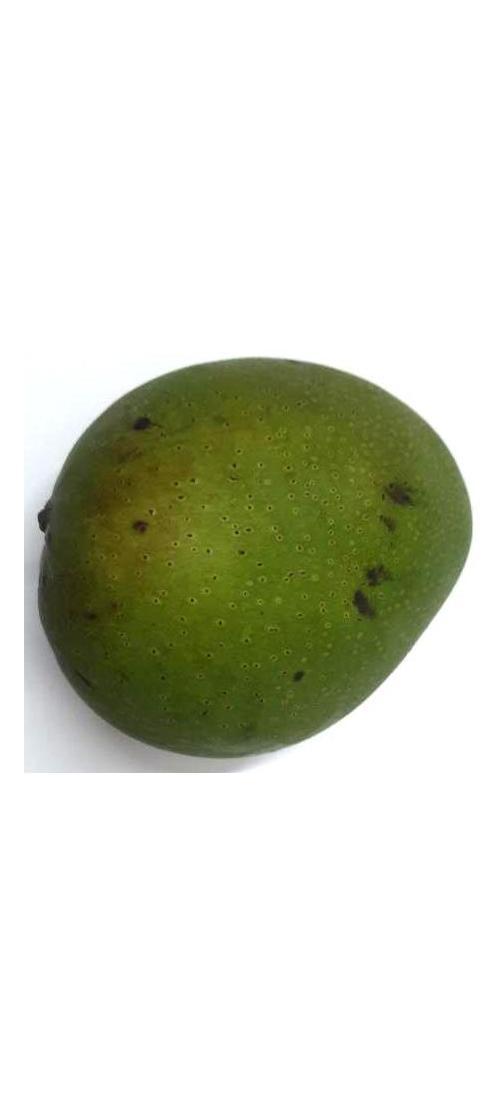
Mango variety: Ashshina Zhinuk